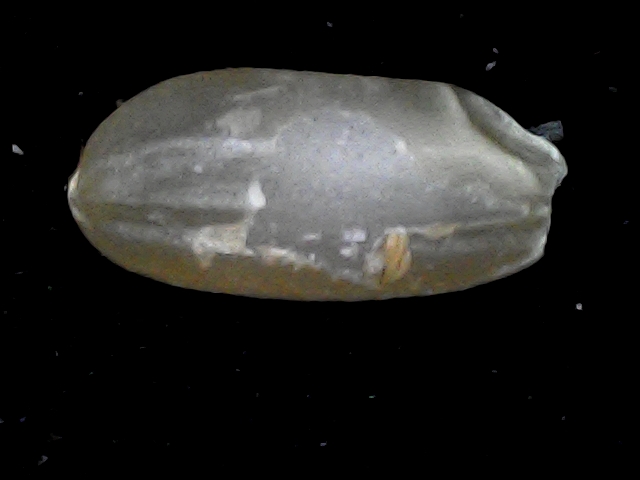
Rice variety: BD76